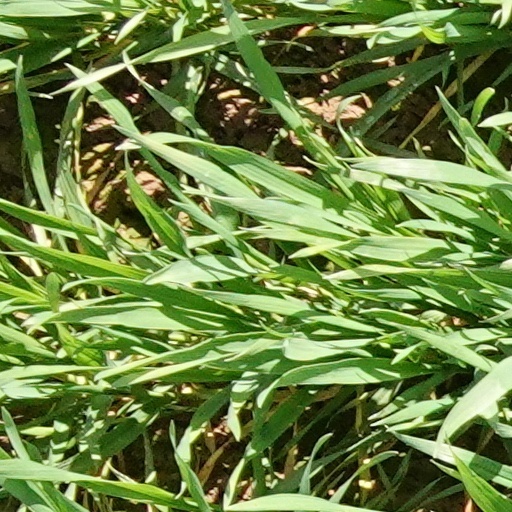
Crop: wheat